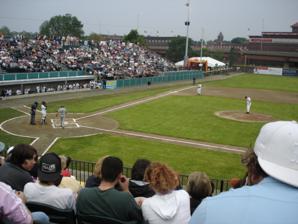
Building: Hanover Insurance Park at Fitton Field
Country: United States of America
Year built: 1903
Baseball stadium in Worcester, Massachusetts This article is about a baseball stadium in Worcester, Massachusetts. For the adjacent football stadium, see Fitton Field . Fitton Field Fitton Field Location within Massachusetts Full name Hanover Insurance Park at Fitton Field Former names Fitton Field (1905–2005) Holy Cross Field (1903–1905) Location Worcester, MA 01610 Coordinates 42°14′25.9″N 71°48′40.4″W / 42.240528°N 71.811222°W / 42.240528; -71.811222 Owner College of the Holy Cross Operator College of the Holy Cross Capacity 3,000 Field size Left field: 332 ft (101 m) Center field: 385 ft (117 m) Right field: 313 ft (95 m) Surface Grass Construction Opened September 26, 1903 ( 1903-09-26 ) (football) April 19, 1905 ( 1905-04-19 ) (baseball) Renovated 2005 Tenants Holy Cross Crusaders ( NCAA ) 1903–present Worcester Tornadoes ( Can-Am ) 2005–2012 Worcester Bravehearts ( FCBL ) 2014–present Hanover Insurance Park at Fitton Field is a baseball stadium in Worcester, Massachusetts . Primarily used for College of the Holy Cross sporting events, the baseball stadium also served as the home field for the Can-Am League Worcester Tornadoes , and the current home of the Futures Collegiate Baseball League Worcester Bravehearts . The stadium is named after the Reverend James Fitton , who donated land to the Archdiocese of Boston to found the college. The baseball stadium lacks any outfield bleachers due to the proximity of Interstate 290 and the Fitton Field football stadium. Fitton Field hosted the MIAA High School Baseball State Finals in 2012 and has hosted them each year since 2014. During football season, the baseball field is used for parking and tailgating . History Though Holy Cross had fielded varsity baseball and football teams for several years by the end of the 19th century, the teams lacked an on-campus stadium. They played their home games at the Worcester College Grounds, Worcester Driving Park Grounds and Worcester Oval . In September 1903, the football team played the first intercollegiate game on the site of today's Hanover Insurance Park, then known simply as Holy Cross Field. Holy Cross beat Massachusetts Agricultural College – now UMass Amherst – by 6-0. The baseball team began playing at this facility in 1905, with their first game coinciding with the dedication of the facility as Fitton Field. Baseball and football continued to share the stadium until 1908, when a separate football stadium, also known as Fitton Field, was built beyond right-field. The two adjacent stadiums were known by the same name until 2005, when the baseball field was renovated to accommodate the Worcester Tornadoes. The renamed Hanover Insurance Park featured upgraded seating and lighting, and a capacity of approximately 3,000 spectators. Famous uses Lou Gehrig played a game at Fitton Field in 1922 as a sophomore for Columbia University . Babe Ruth played at Fitton Field for the Boston Braves in a 1935 exhibition game against Holy Cross. In a 1939 exhibition game between Holy Cross and the Boston Red Sox , Ted Williams hit his first home run in a Red Sox uniform. In 2006, Fitton Field hosted the 100 Inning Game benefit for Curt Schilling's charity, Curt's Pitch for ALS . See also List of NCAA Division I baseball venues References